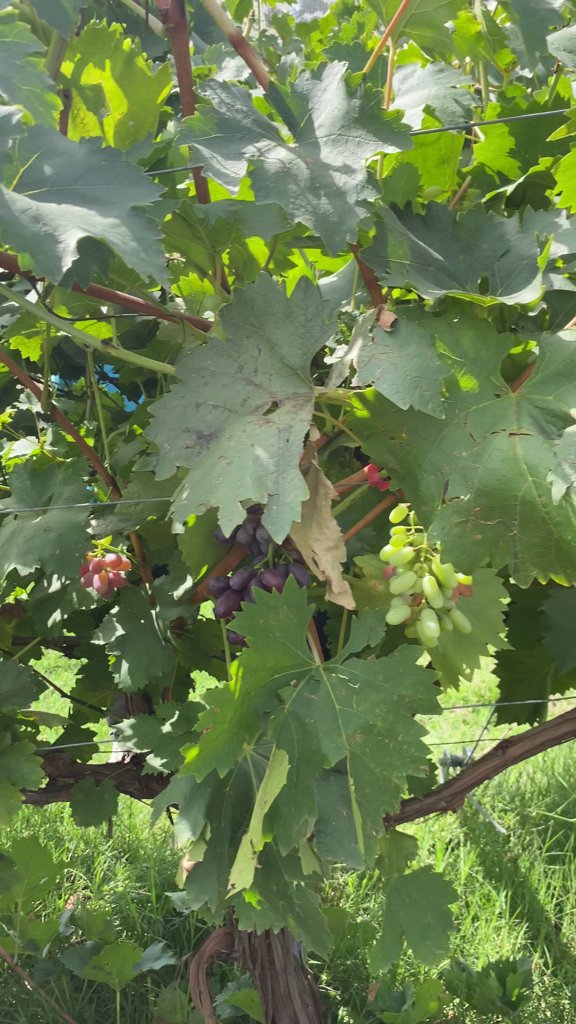
Berries visible: 50
Grape clusters: 3